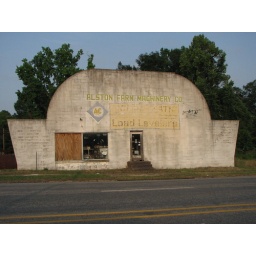
Taken MAY 14, 2008 in Livingston, TX . Odd-shaped facade with ghost sign Alston Farm Machinery Co.